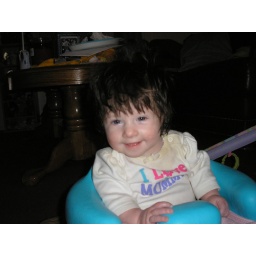
Look at me Im so cute in my chair